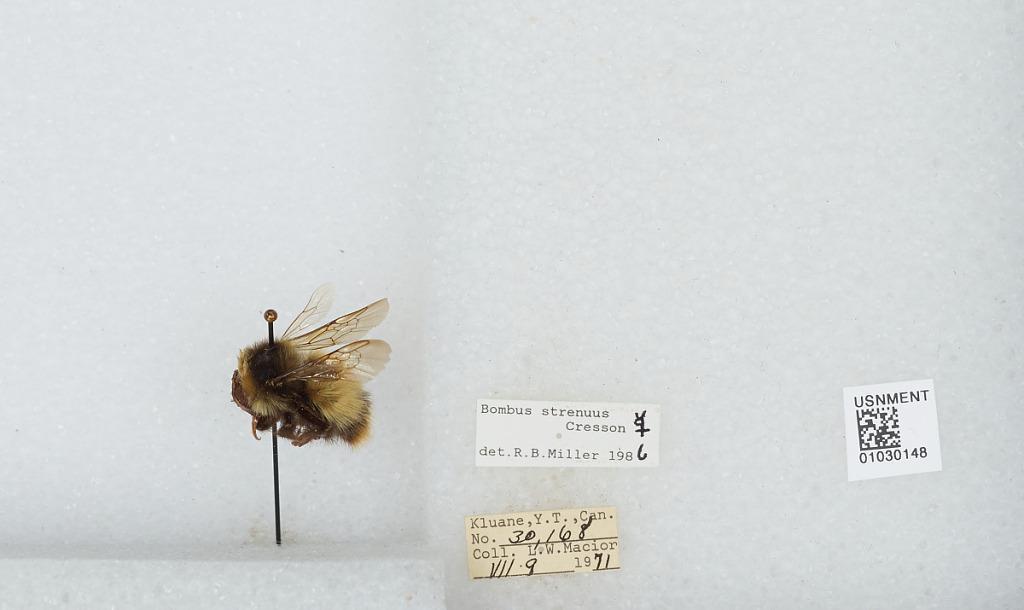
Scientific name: Bombus (Alpinobombus) neoboreus Sladen
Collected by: L. Macior
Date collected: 1971-7-9
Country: Canada
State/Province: Yukon Territory
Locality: Kluane
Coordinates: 60.75, -139.5
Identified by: Miller, R. B.